Arthur Erickson

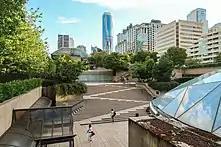
Robson Square, Vancouver, B.C.

Built in Vancouver in 1979 as a large civic center, Erickson's design for Robson Square included waterfalls, a roof garden, several plazas, and stairs with ramps integrated within. This complex is one of the few in North America that integrates everything from public space and landscape to a set of surrounding buildings, spanning from the art gallery to the law courts. Many changes have been made to the square since it was first built, and some complain that certain changes conflict with the intent of the original design. For example, glass barriers have been installed near the waterfall, preventing people from getting close to it, and barriers have also been installed on the edges of planters to stop people from sitting on them. It has also since lost the outdoor restaurants, cinema, and large auditorium that once existed on the site. On the design of the roof garden, Erickson was assisted by his former student, architect Bing Thom; the landscape architect on Robson Square was Cornelia Oberlander.